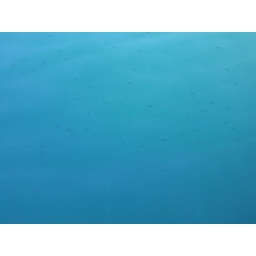
From the boat - fish swimming in water below